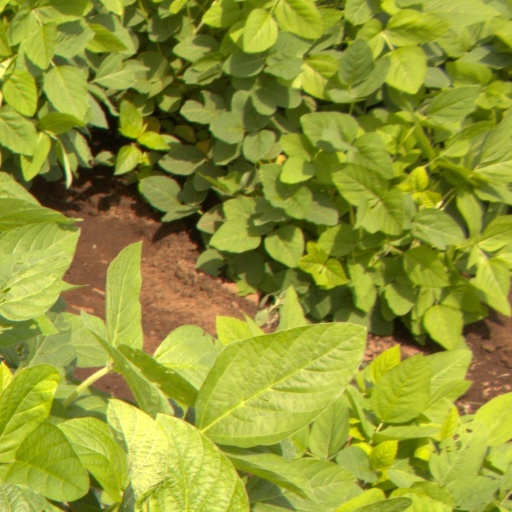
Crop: soybean